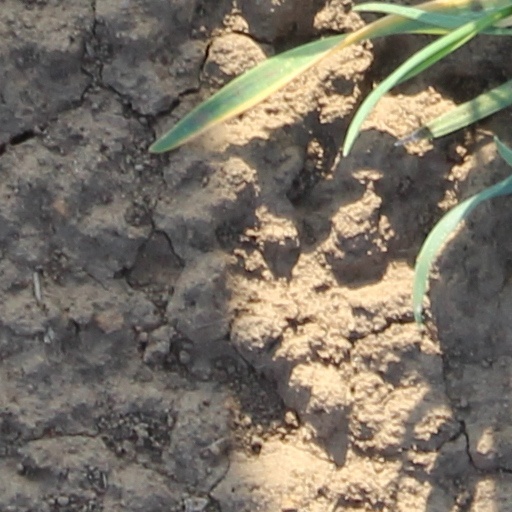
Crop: wheat